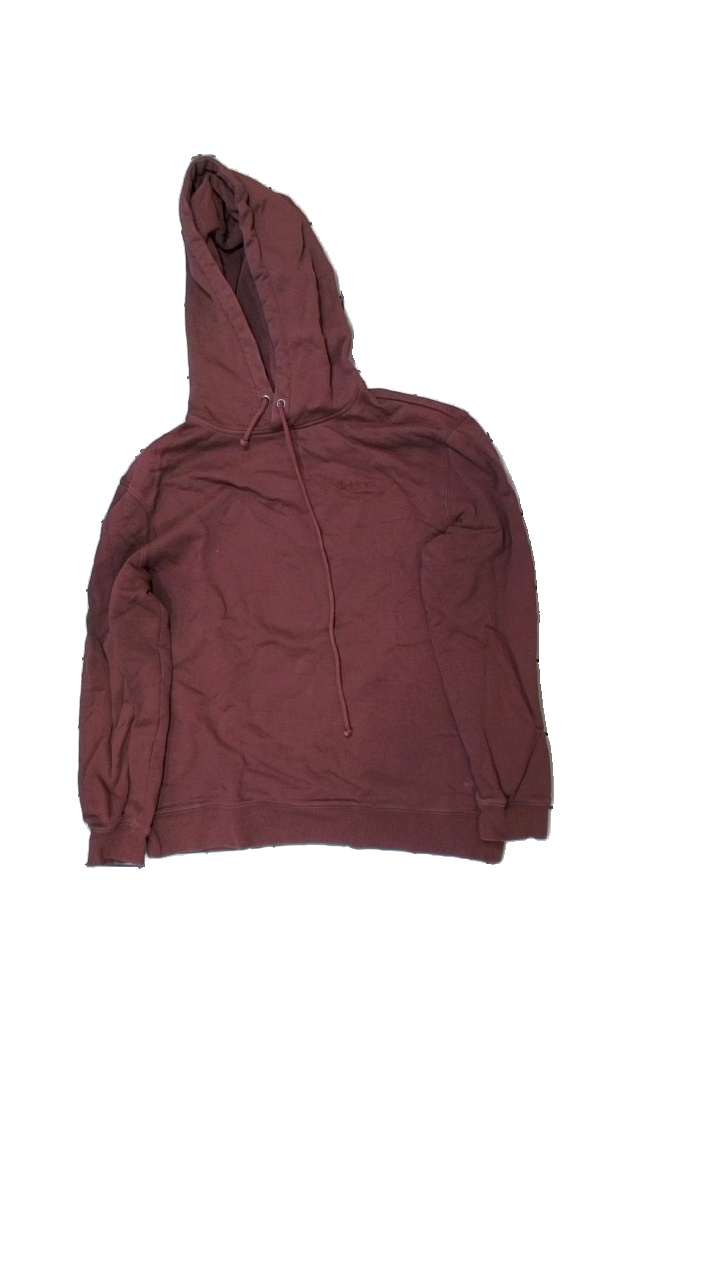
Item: Hoodie (Men)
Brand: Dobber
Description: mörk röd hoddie
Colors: Red
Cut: Regular
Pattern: Logo print
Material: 100% bomull
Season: All
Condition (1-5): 2
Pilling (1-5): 4
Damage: ljusare färg
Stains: Major
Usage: Recycle
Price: <50